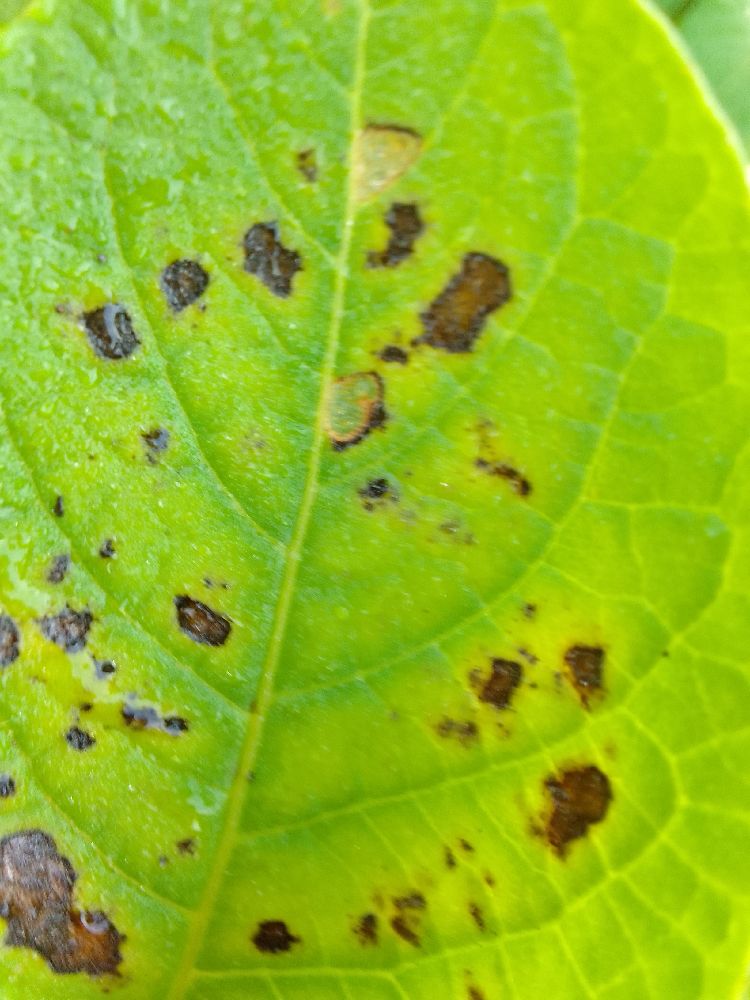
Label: Early blight